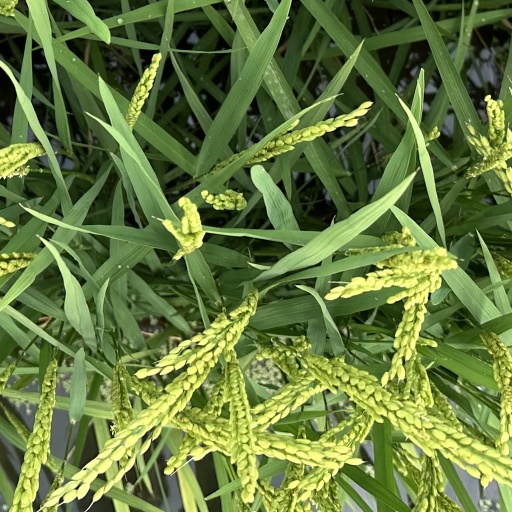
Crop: rice